Mihail Șleahtițchi

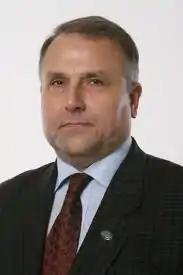
Șleahtițchi in 2013

Mihail Șleahtițchi (born 17 March 1956) is a pedagogue, psychologist, university professor and politician from the Republic of Moldova. Former MP, Secretary and Chairman of the Parliamentary Commission for Culture, Education, Research, Youth, Sports and Mass Media (2009 - 2011), Former Minister of Education of the Republic of Moldova (2011 - 2012), Former Advisor to the President of the Republic of Moldova the fields of culture, education and science (2012-2016).